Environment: lab
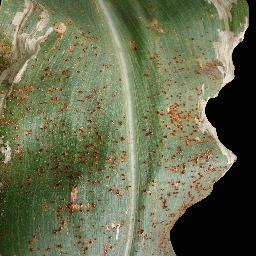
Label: common_rust